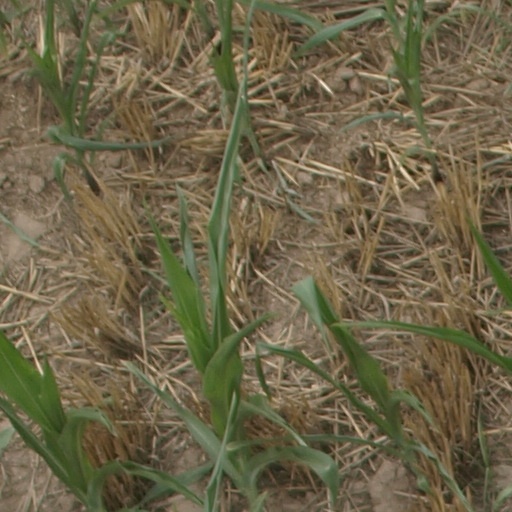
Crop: maize; corn